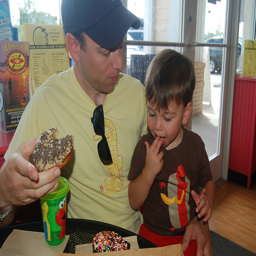
A man and his son eating donuts at a restaurant.
A man and a child are enjoying a couple of a donuts together.
Man eating a donut with a boy sitting on his lap.
Father and son enjoying iced donuts with sprinkles
A dad shares donuts with his son who is sitting in his lap.